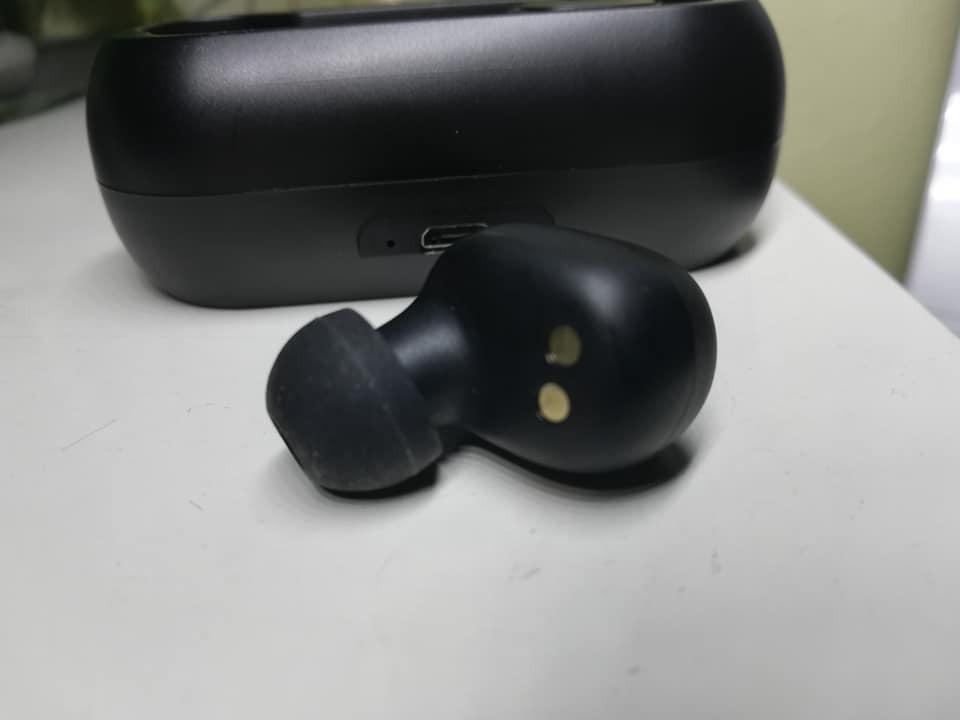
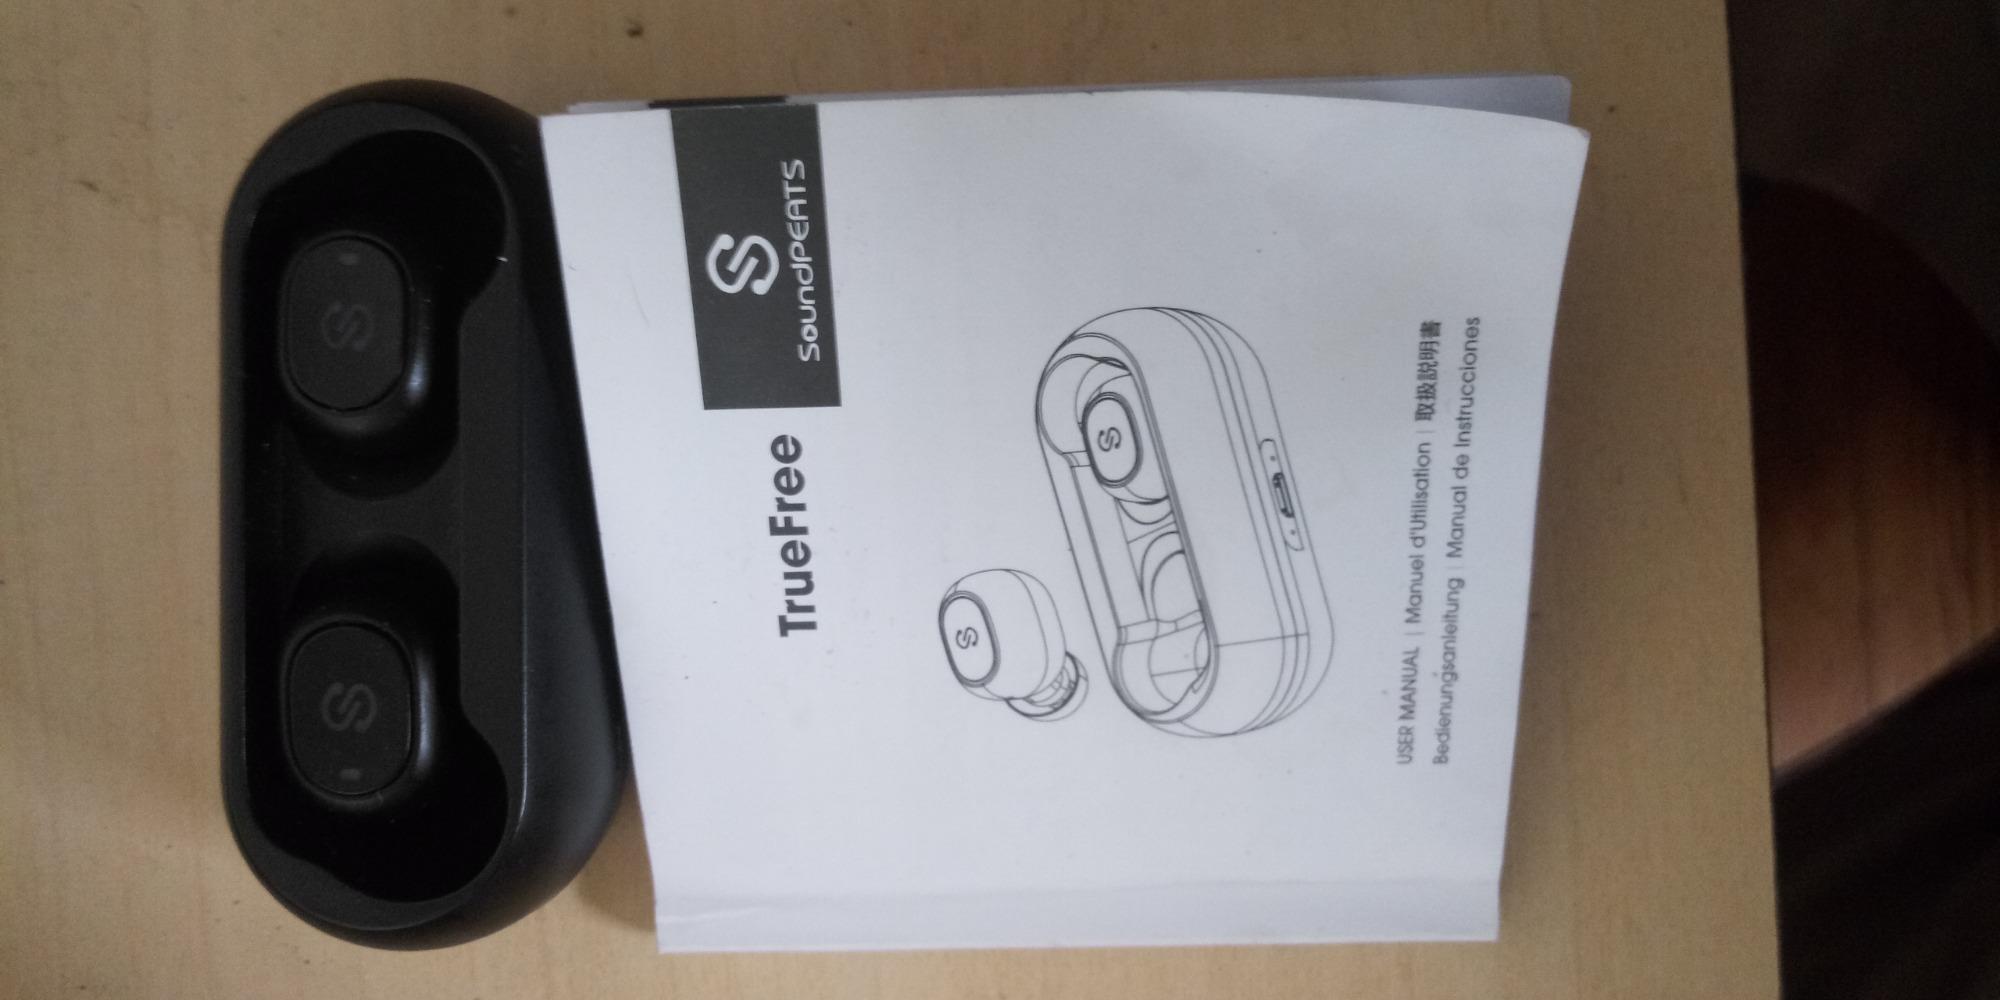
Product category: earbuds
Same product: yes